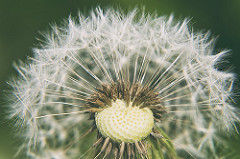
Flower: dandelion